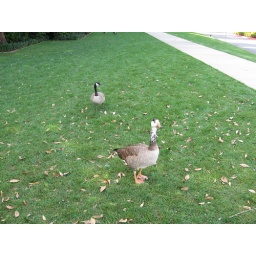
The goose in the forefront seemed like a cross between a Canadian goose and a grey or white goose.